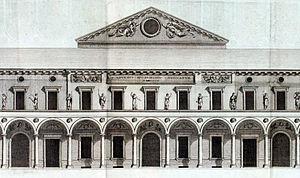
Francesco Rosaspina, né le 2 janvier 1762 à Montescudo et mort à Bologne le 2 septembre 1841, est un peintre et graveur néoclassique italien du XVIIIᵉ et XIXᵉ siècle.